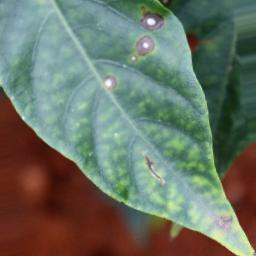
Label: cercospora